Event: Nepal Earthquake
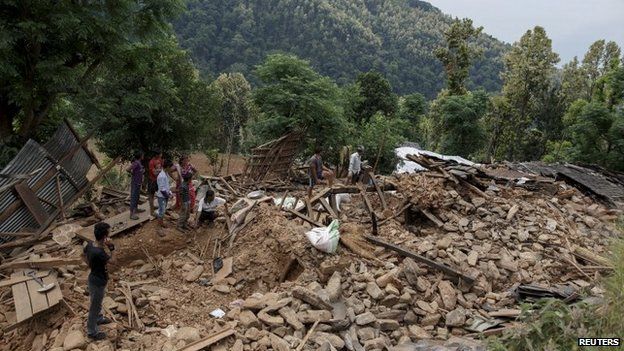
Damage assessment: damage